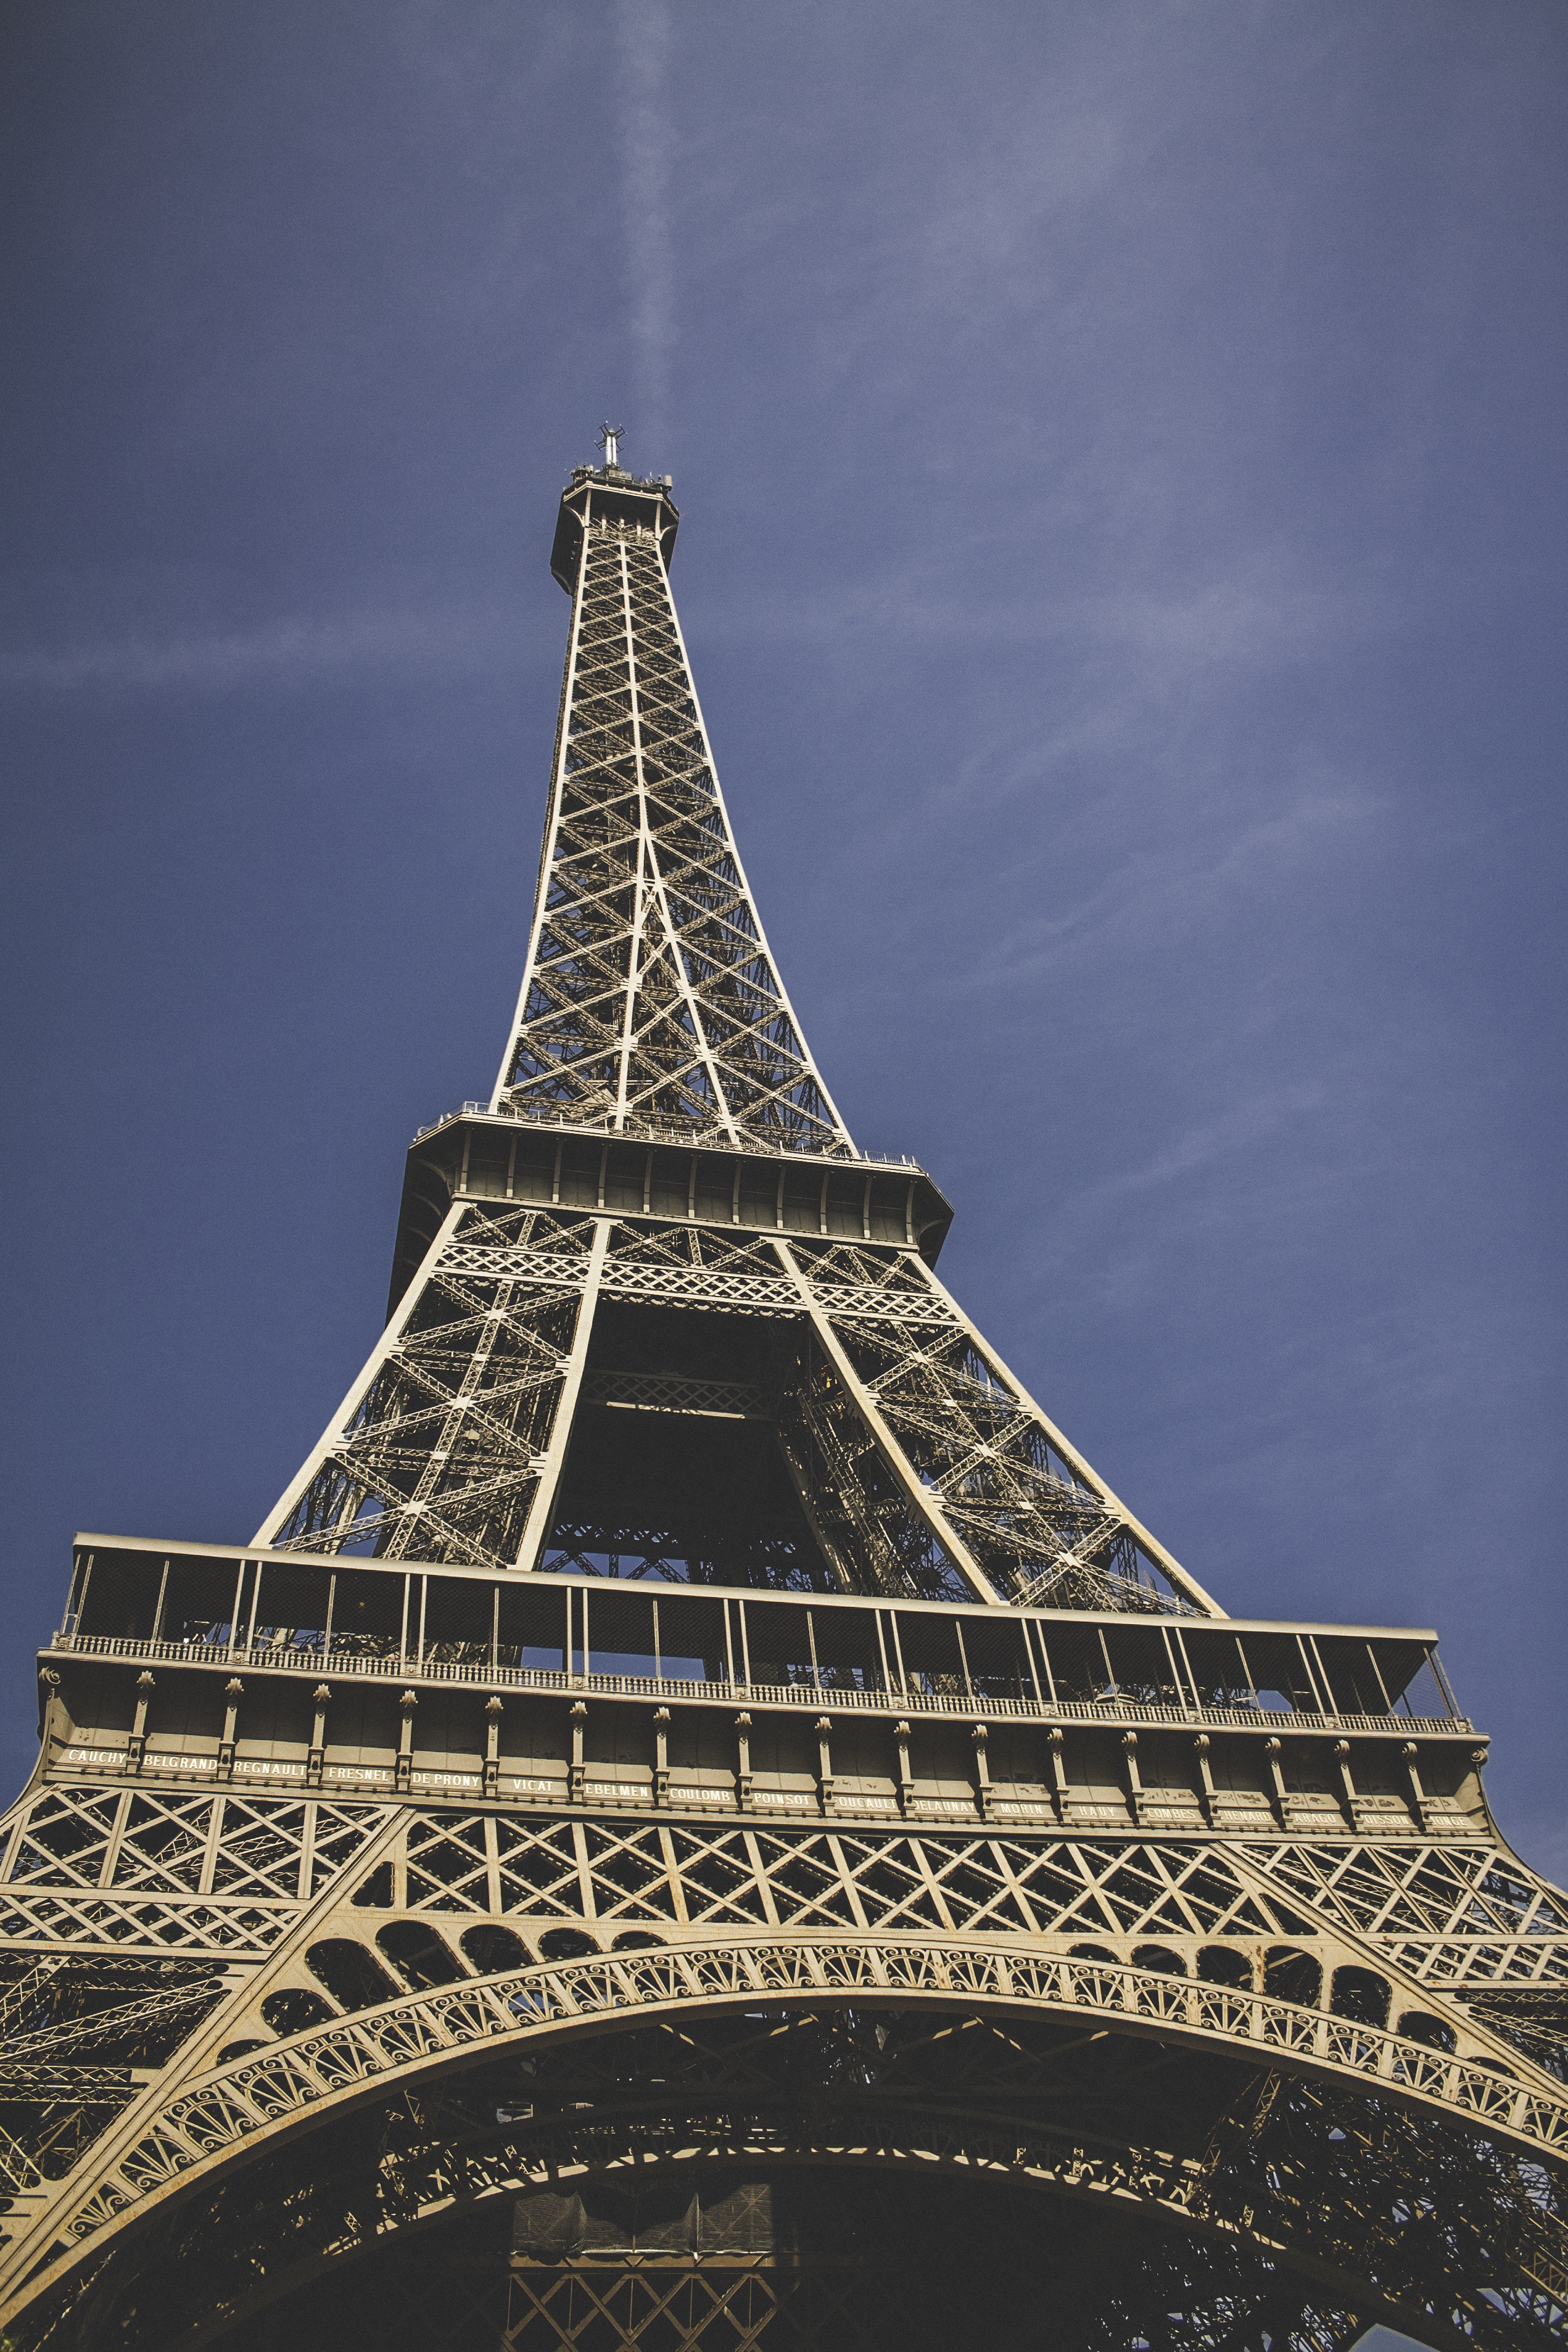
architecture, structure, sky, skyline, eiffel tower, paris, skyscraper, monument, cityscape, france, reflection, tower, landmark, spire, steeple, symmetry, tall, dome, shape, steel structure, low angle photography